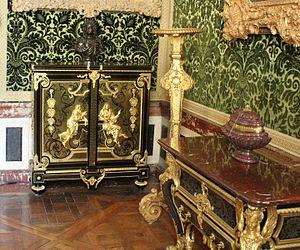
Château de Versailles, salon de l'abondance. Élément d'une paire.
Le salon de l'Abondance est un salon situé dans le Grand Appartement du Roi, au premier étage du château de Versailles. Accessible depuis le salon d’Hercule, il ouvre l'enfilade des salons du Grand Appartement du Roi et communique à l'ouest avec le salon de Vénus.
André-Charles Boulle, né le 10 novembre 1642 à Paris, mort le 29 février 1732 dans la même ville, est un ébéniste, fondeur, ciseleur, doreur, et dessinateur français des XVIIᵉ et XVIIIᵉ siècles. Ébéniste du roi, il fut le premier de son temps à appliquer du bronze doré à l'ébénisterie. Principal ébéniste de son siècle, sa longévité et son succès auprès de ses contemporains expliquent la profusion de ses œuvres.